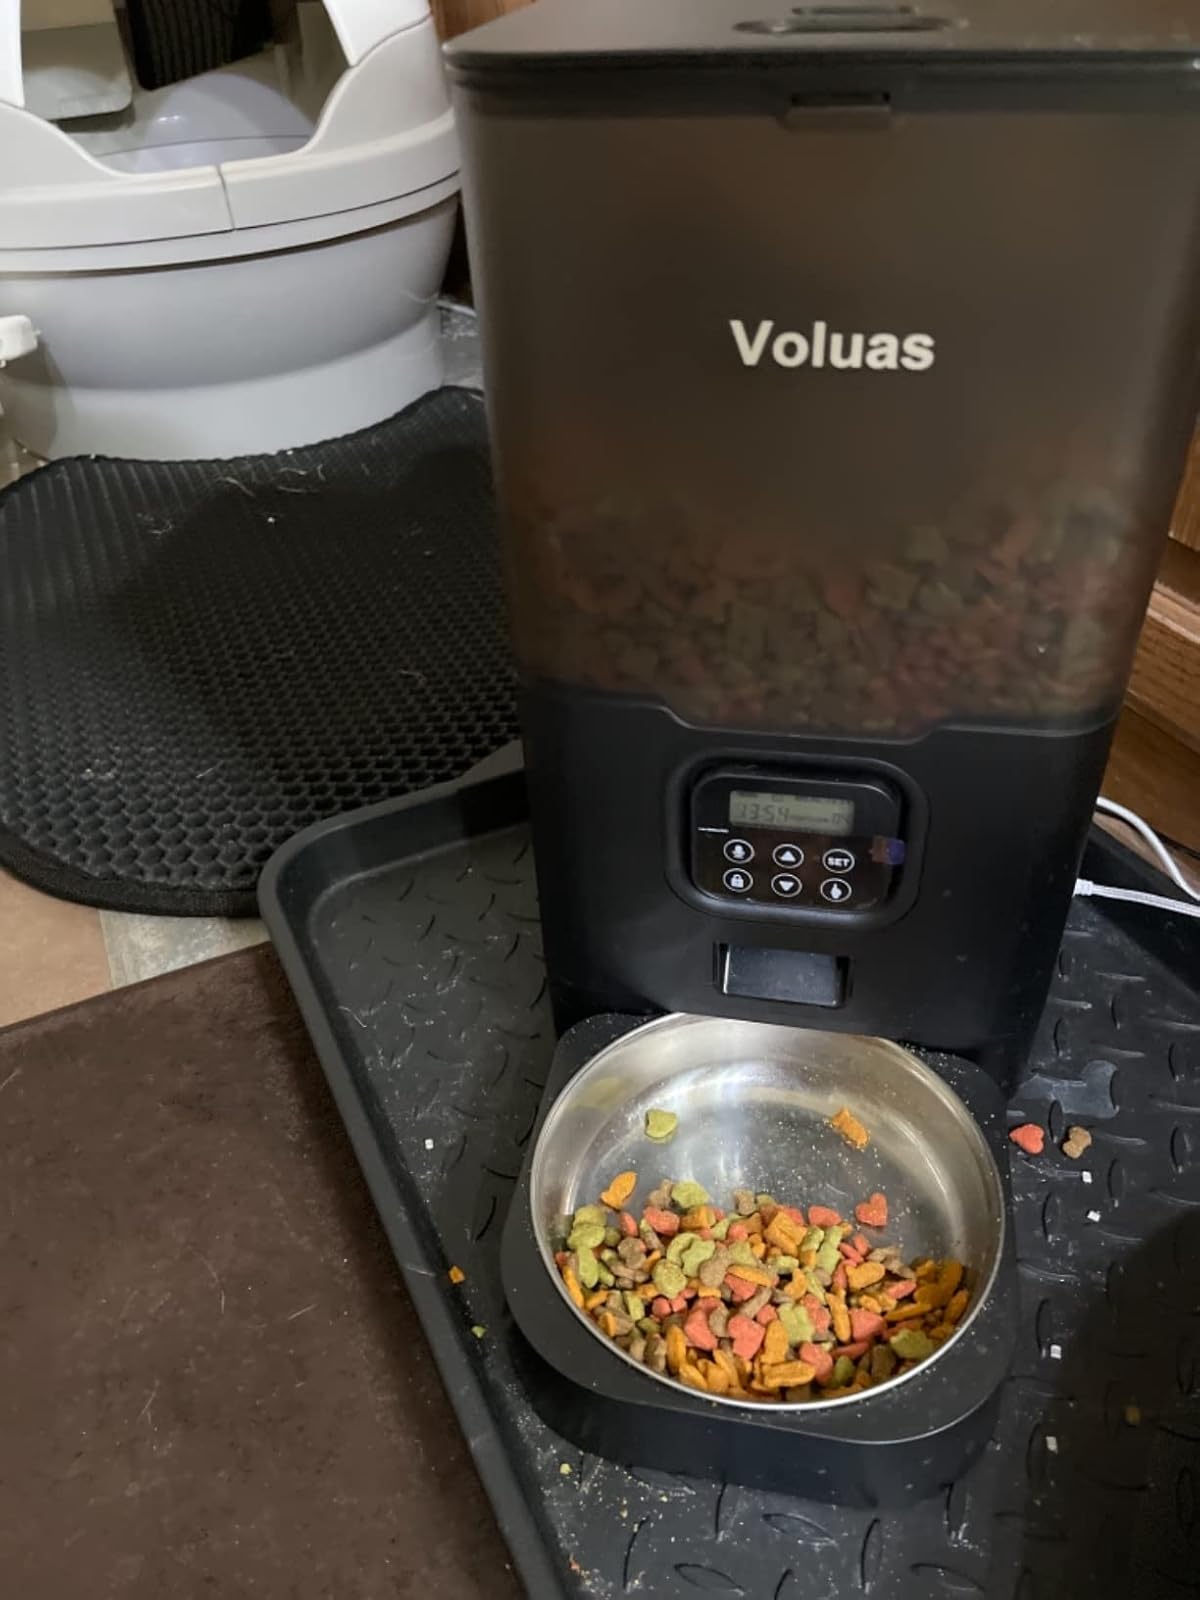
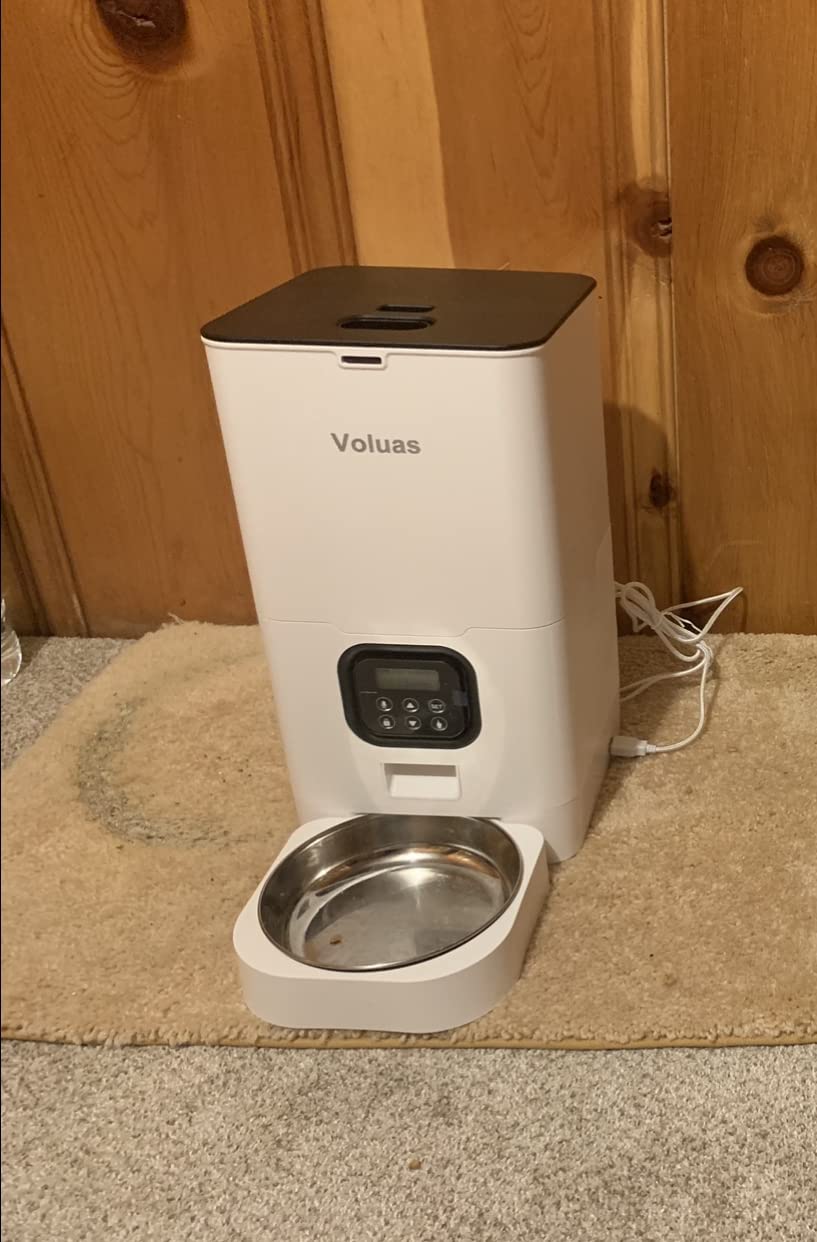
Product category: items_feeder
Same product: no